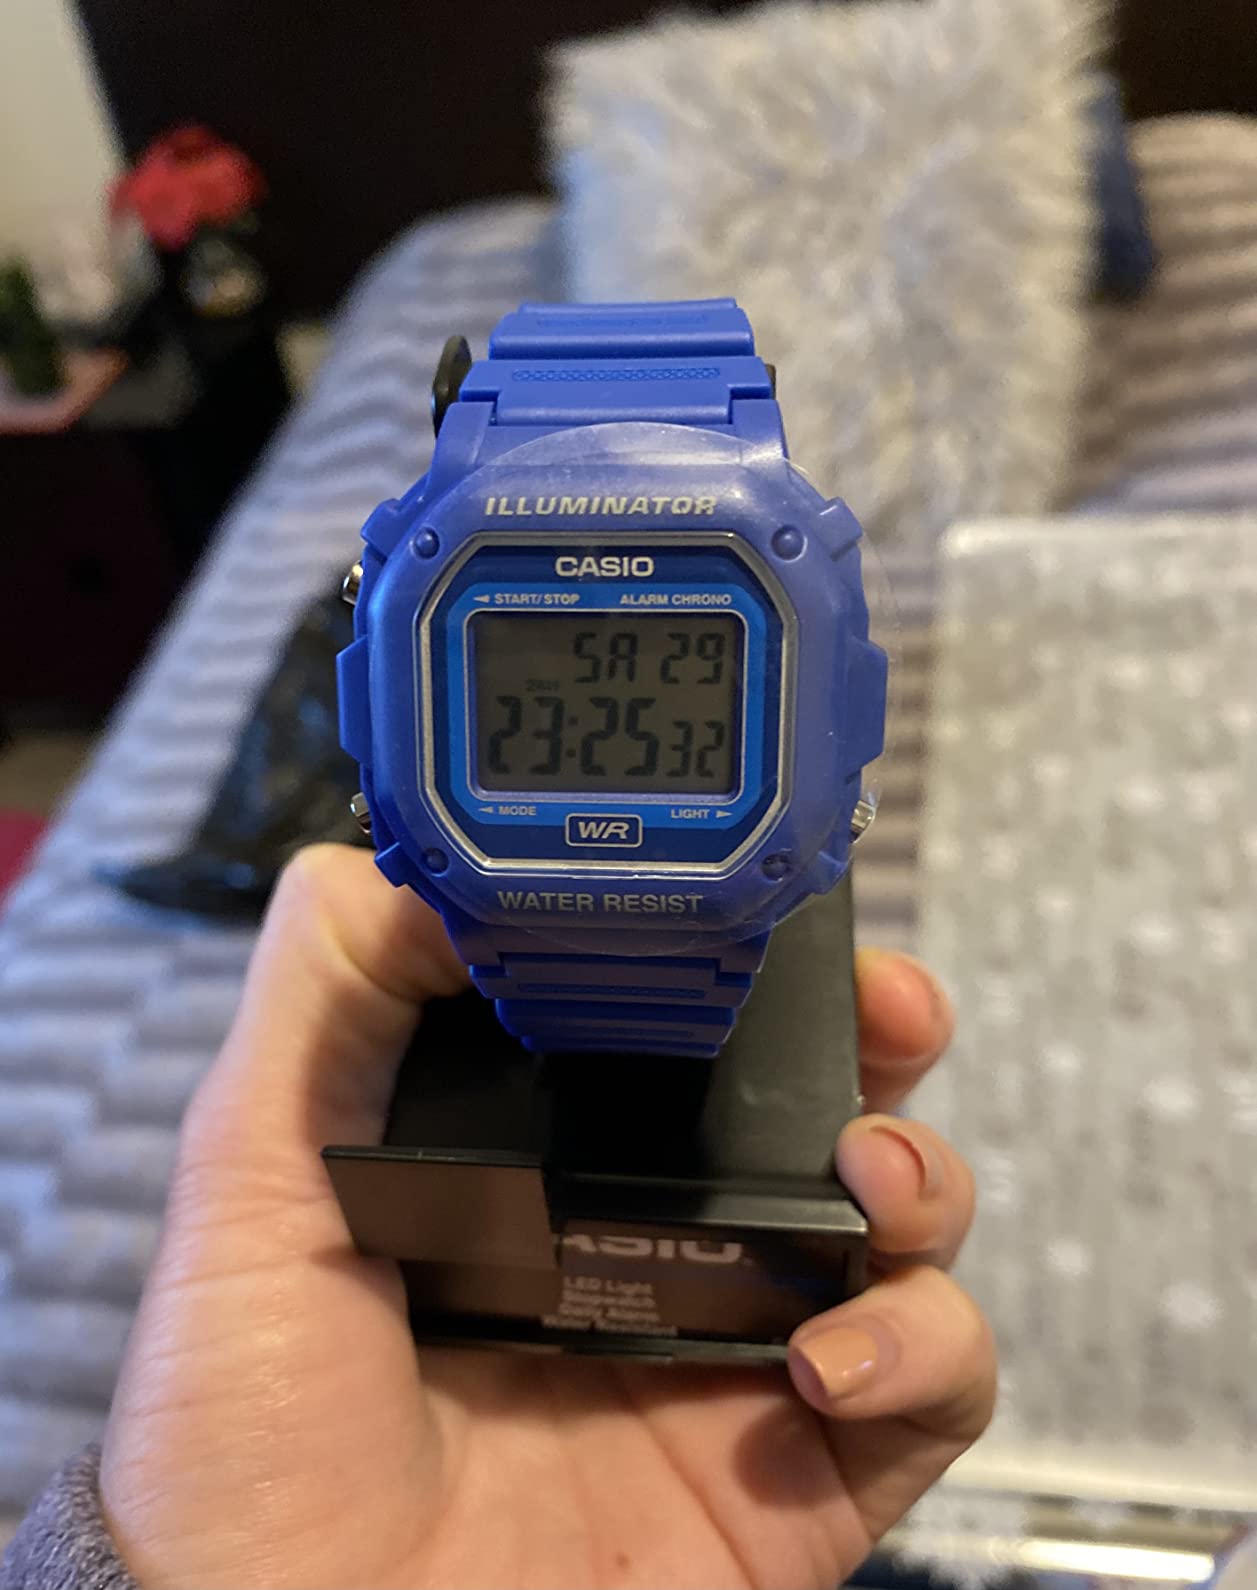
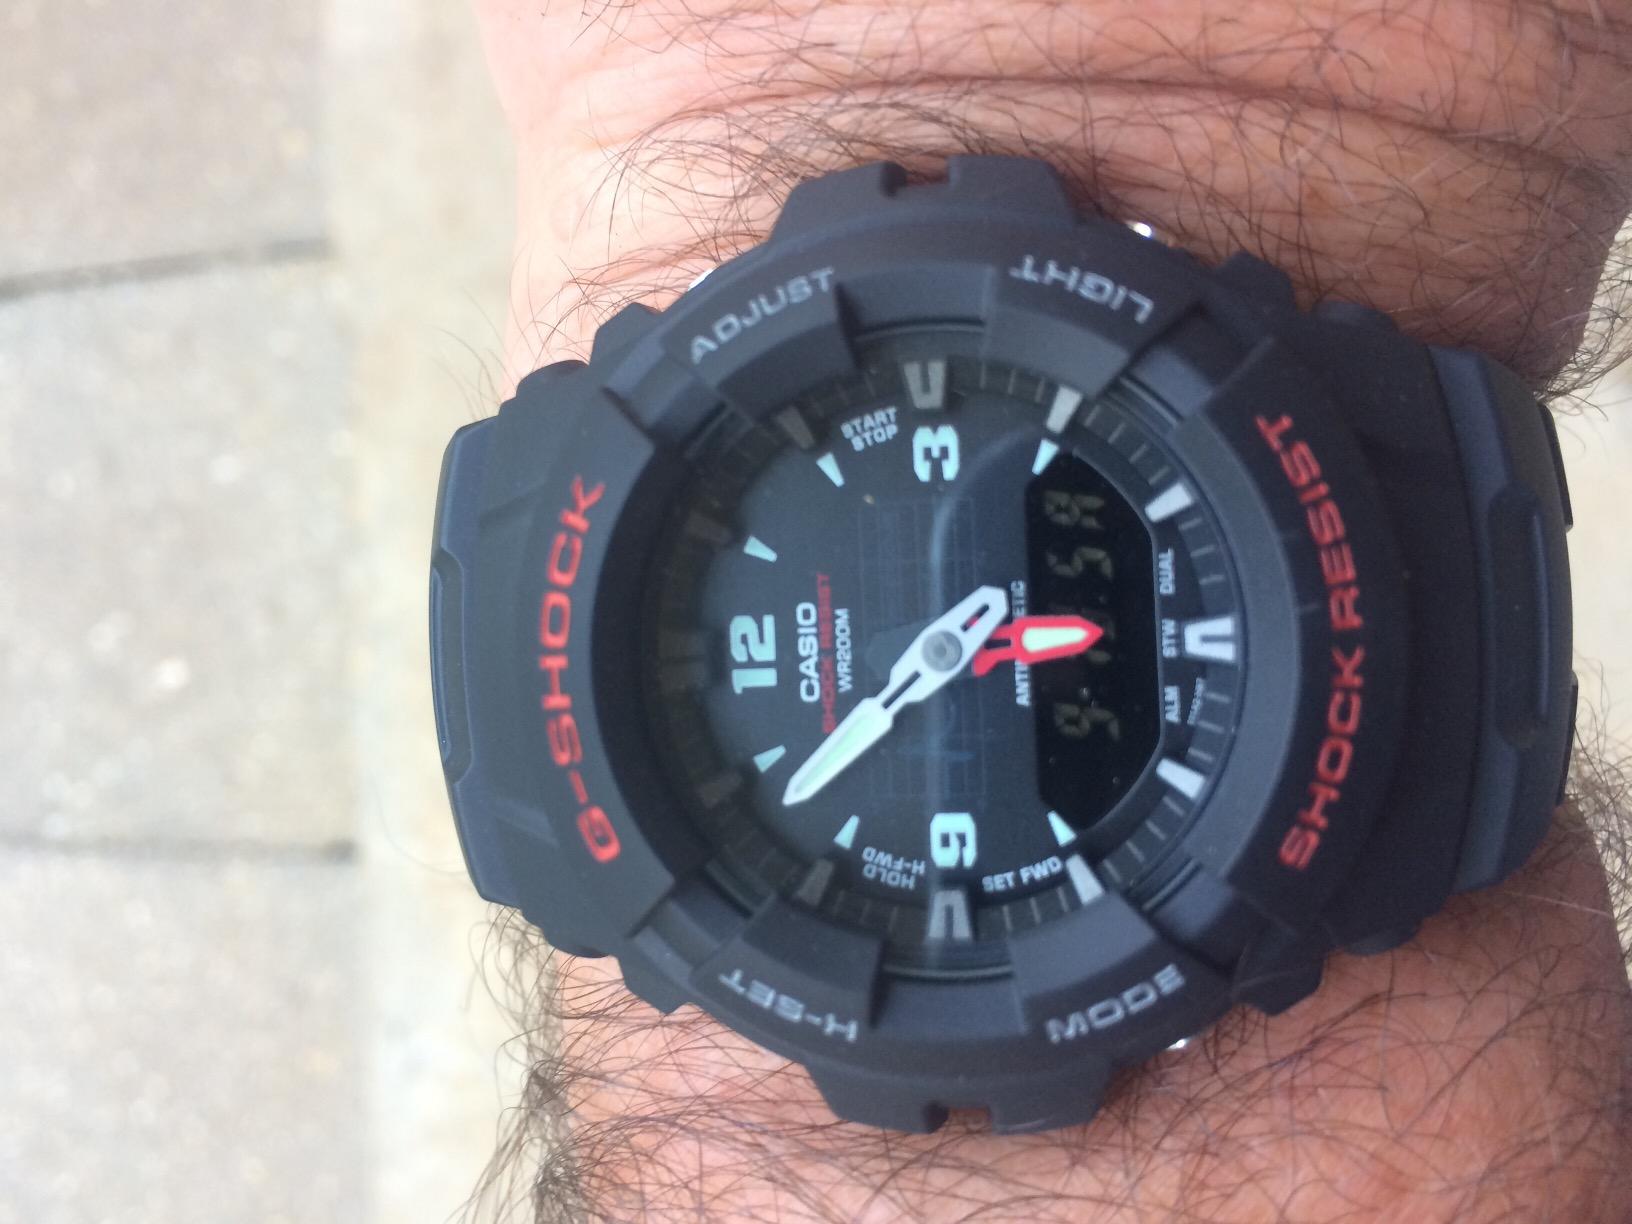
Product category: accessories_watch
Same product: no